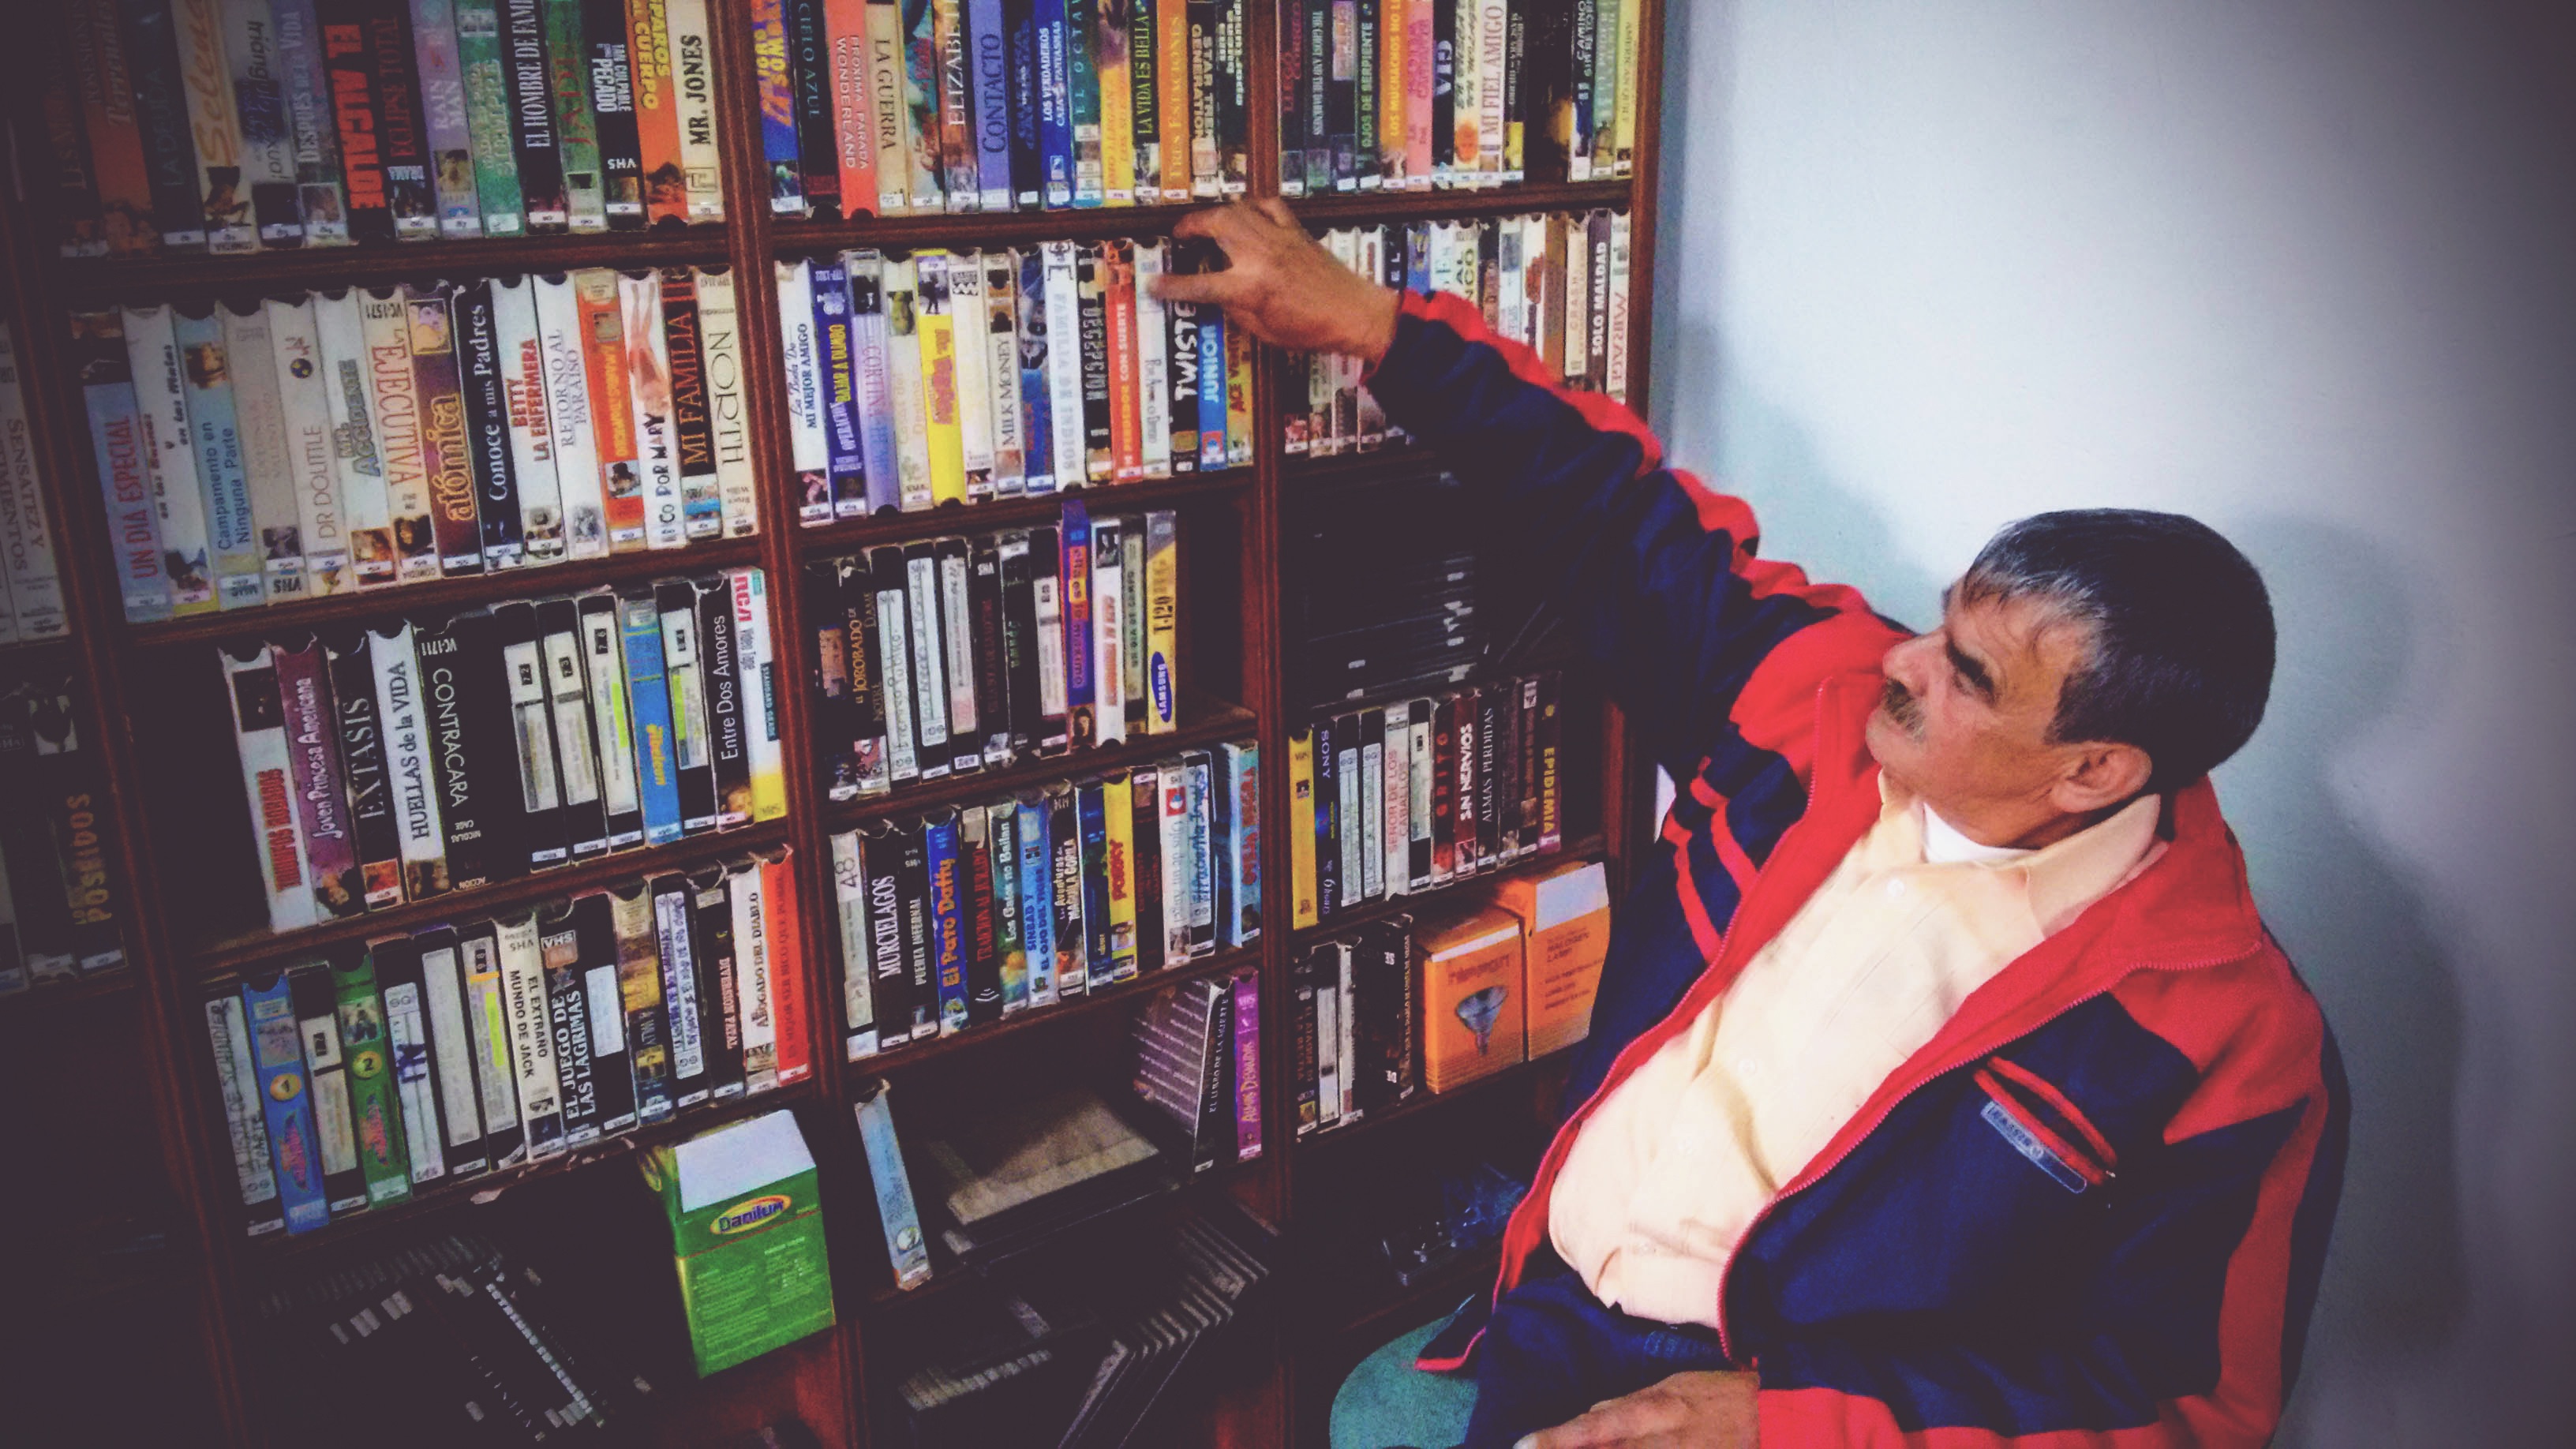
book, library, comics